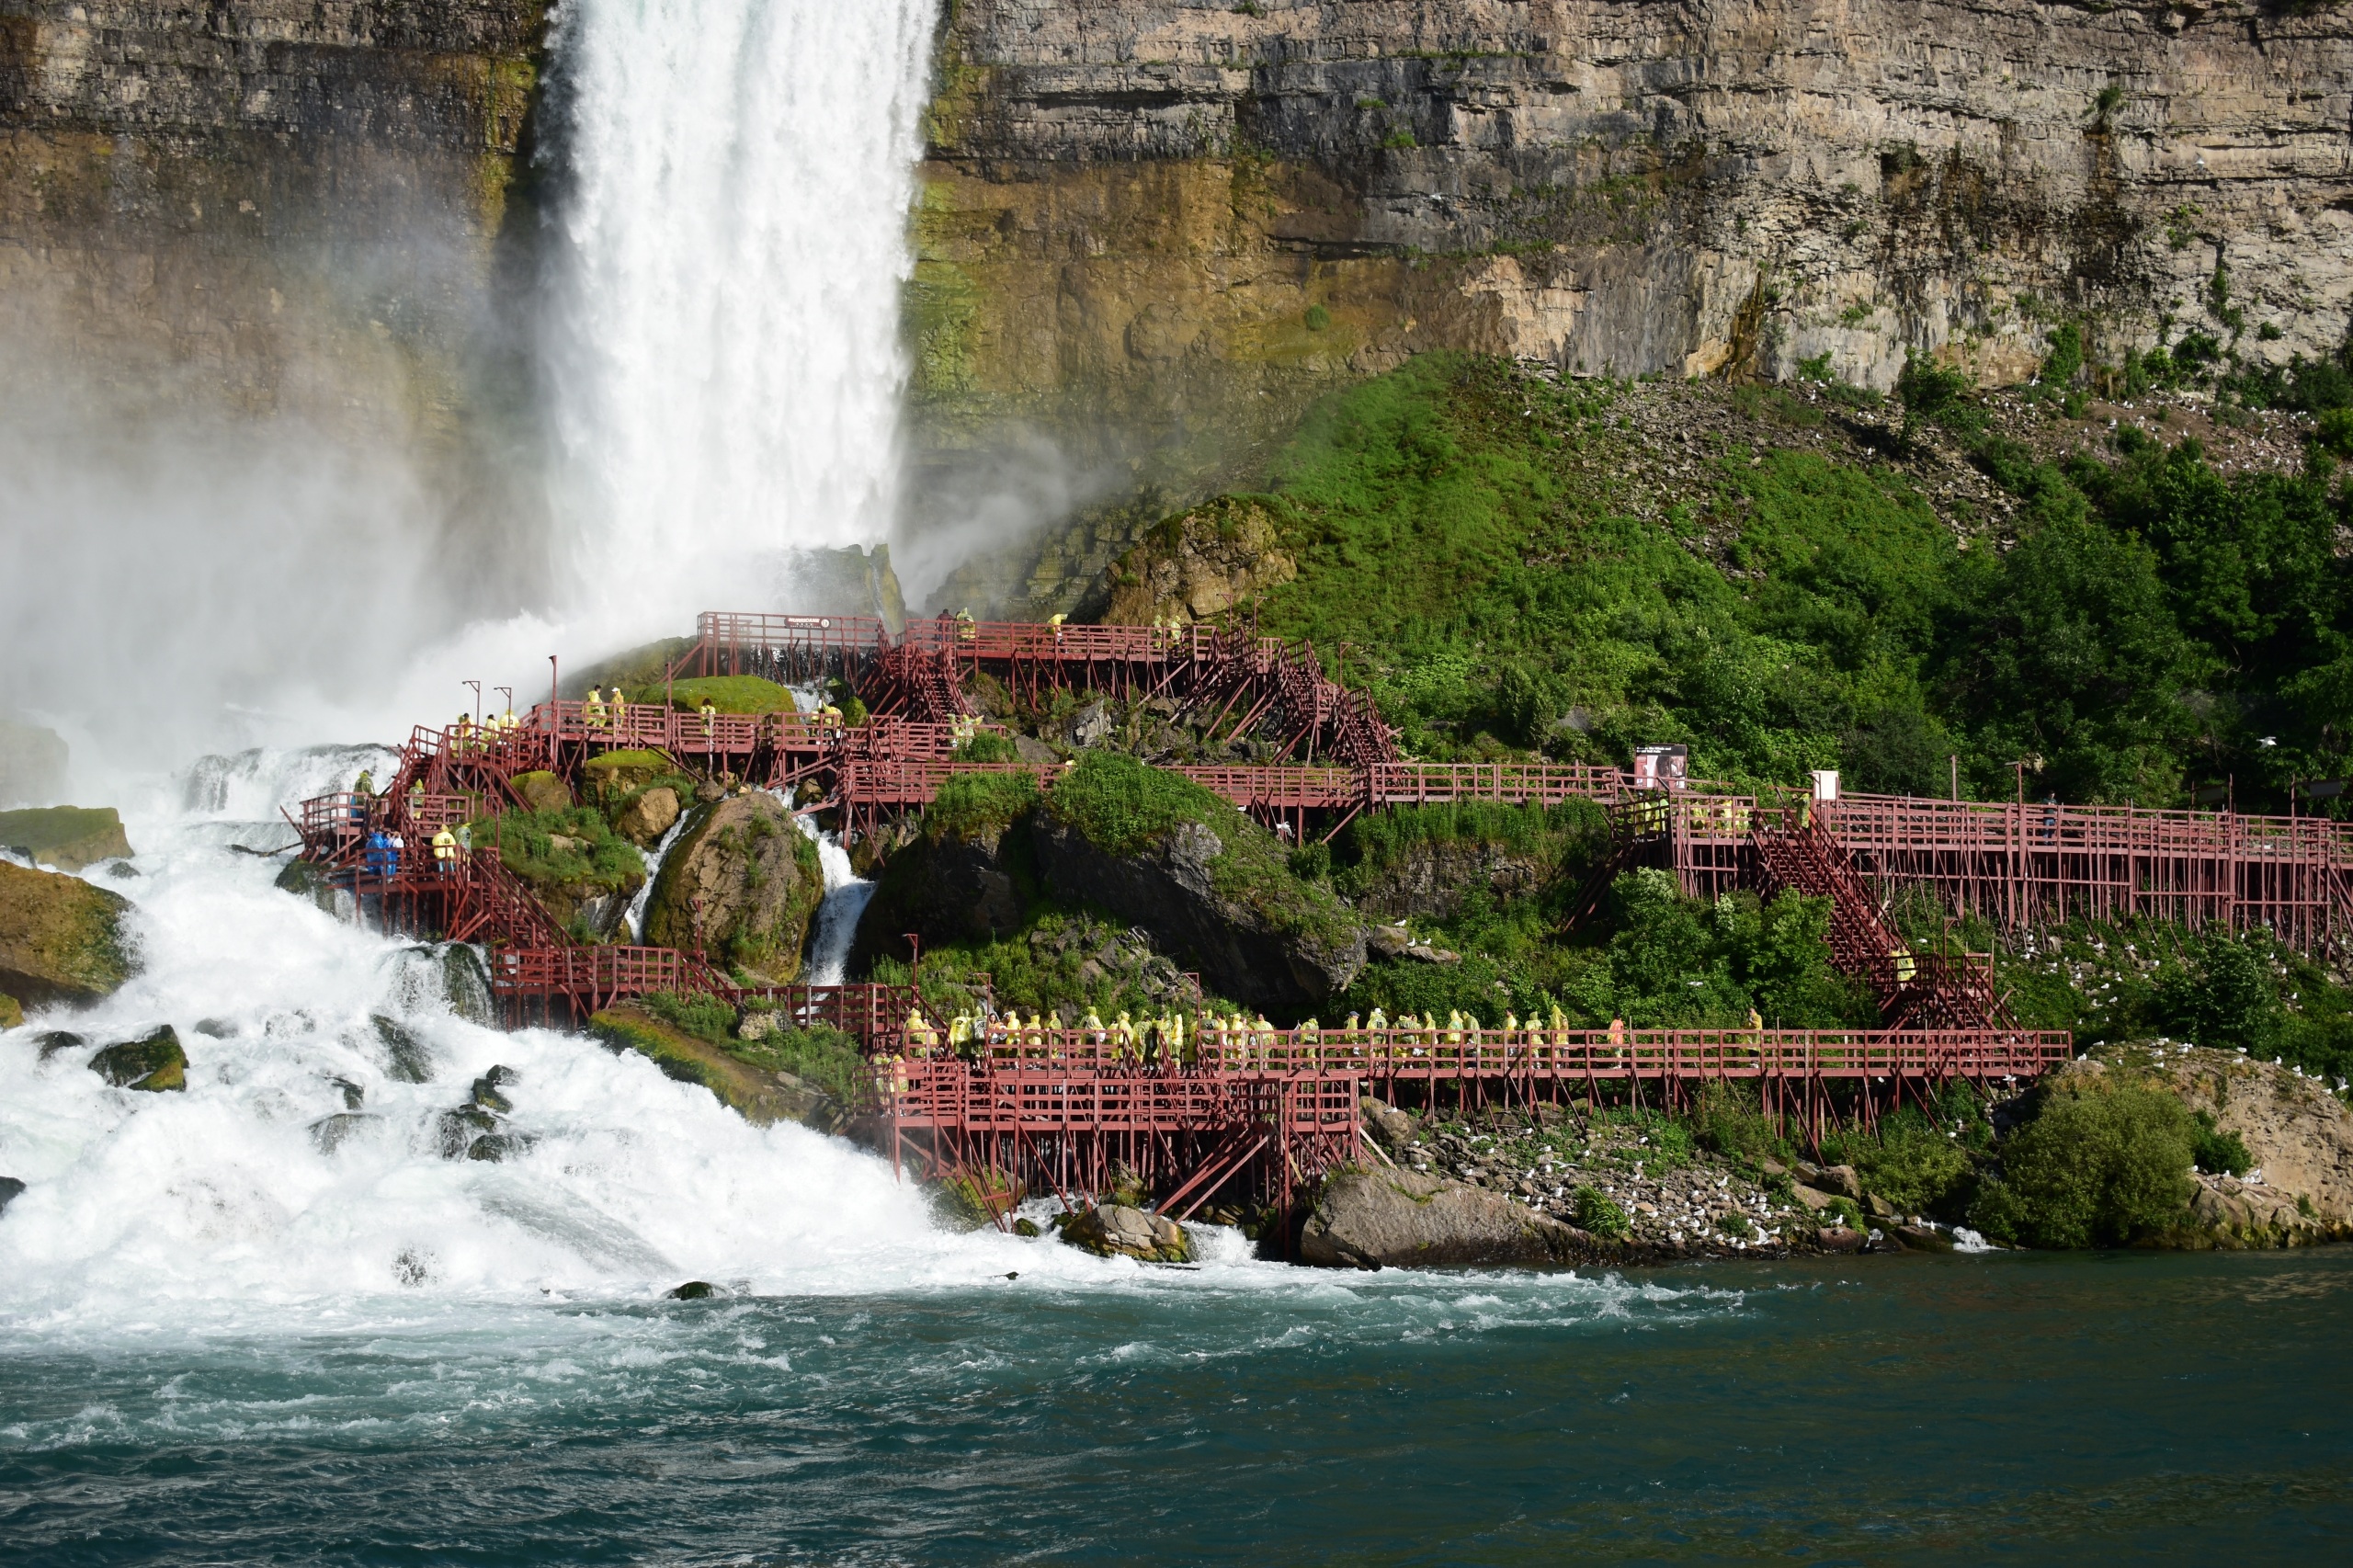
natural, waterfall, water resources, body of water, water, nature, natural landscape, watercourse, river, rapid, nature reserve, water feature, formation, chute, state park, national park, hill station, bridge, tourism, landscape, cliff, vehicle, rock, stream, arch bridge